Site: saxony
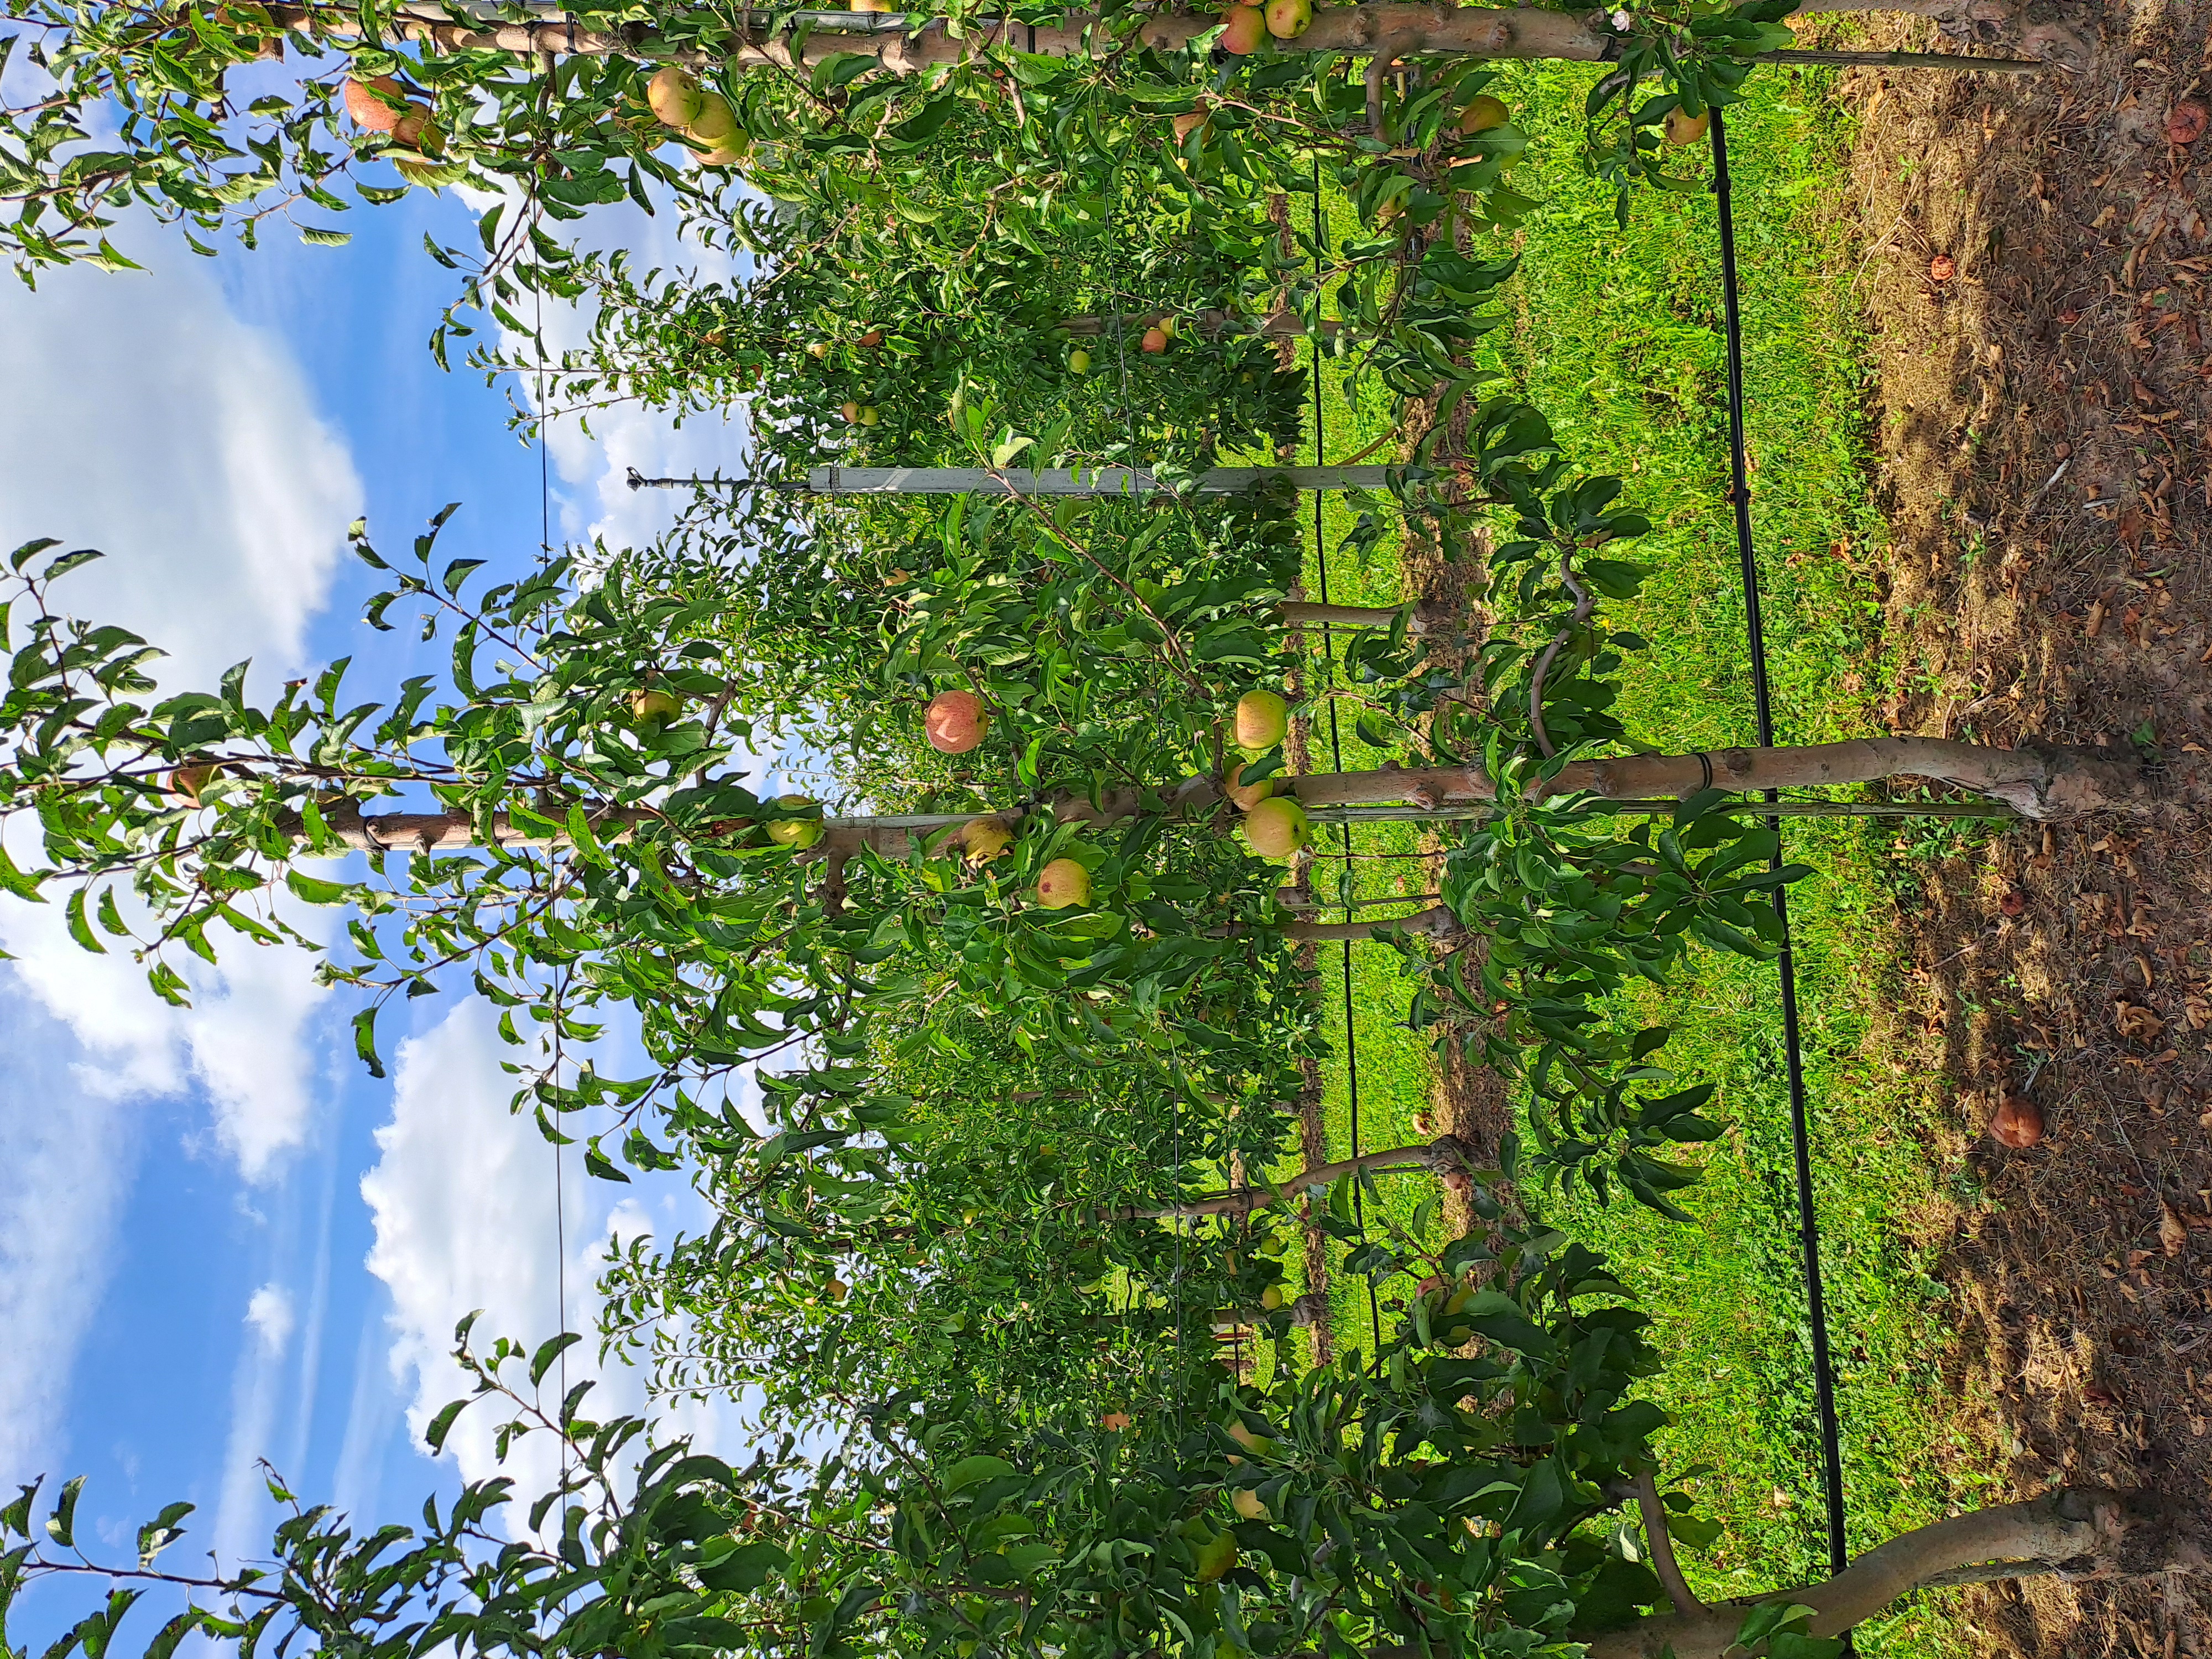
Growth stage (BBCH 85): Maturity of fruit and seed